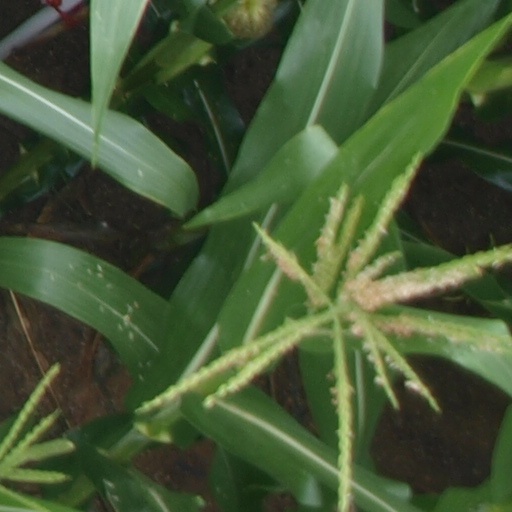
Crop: maize; corn